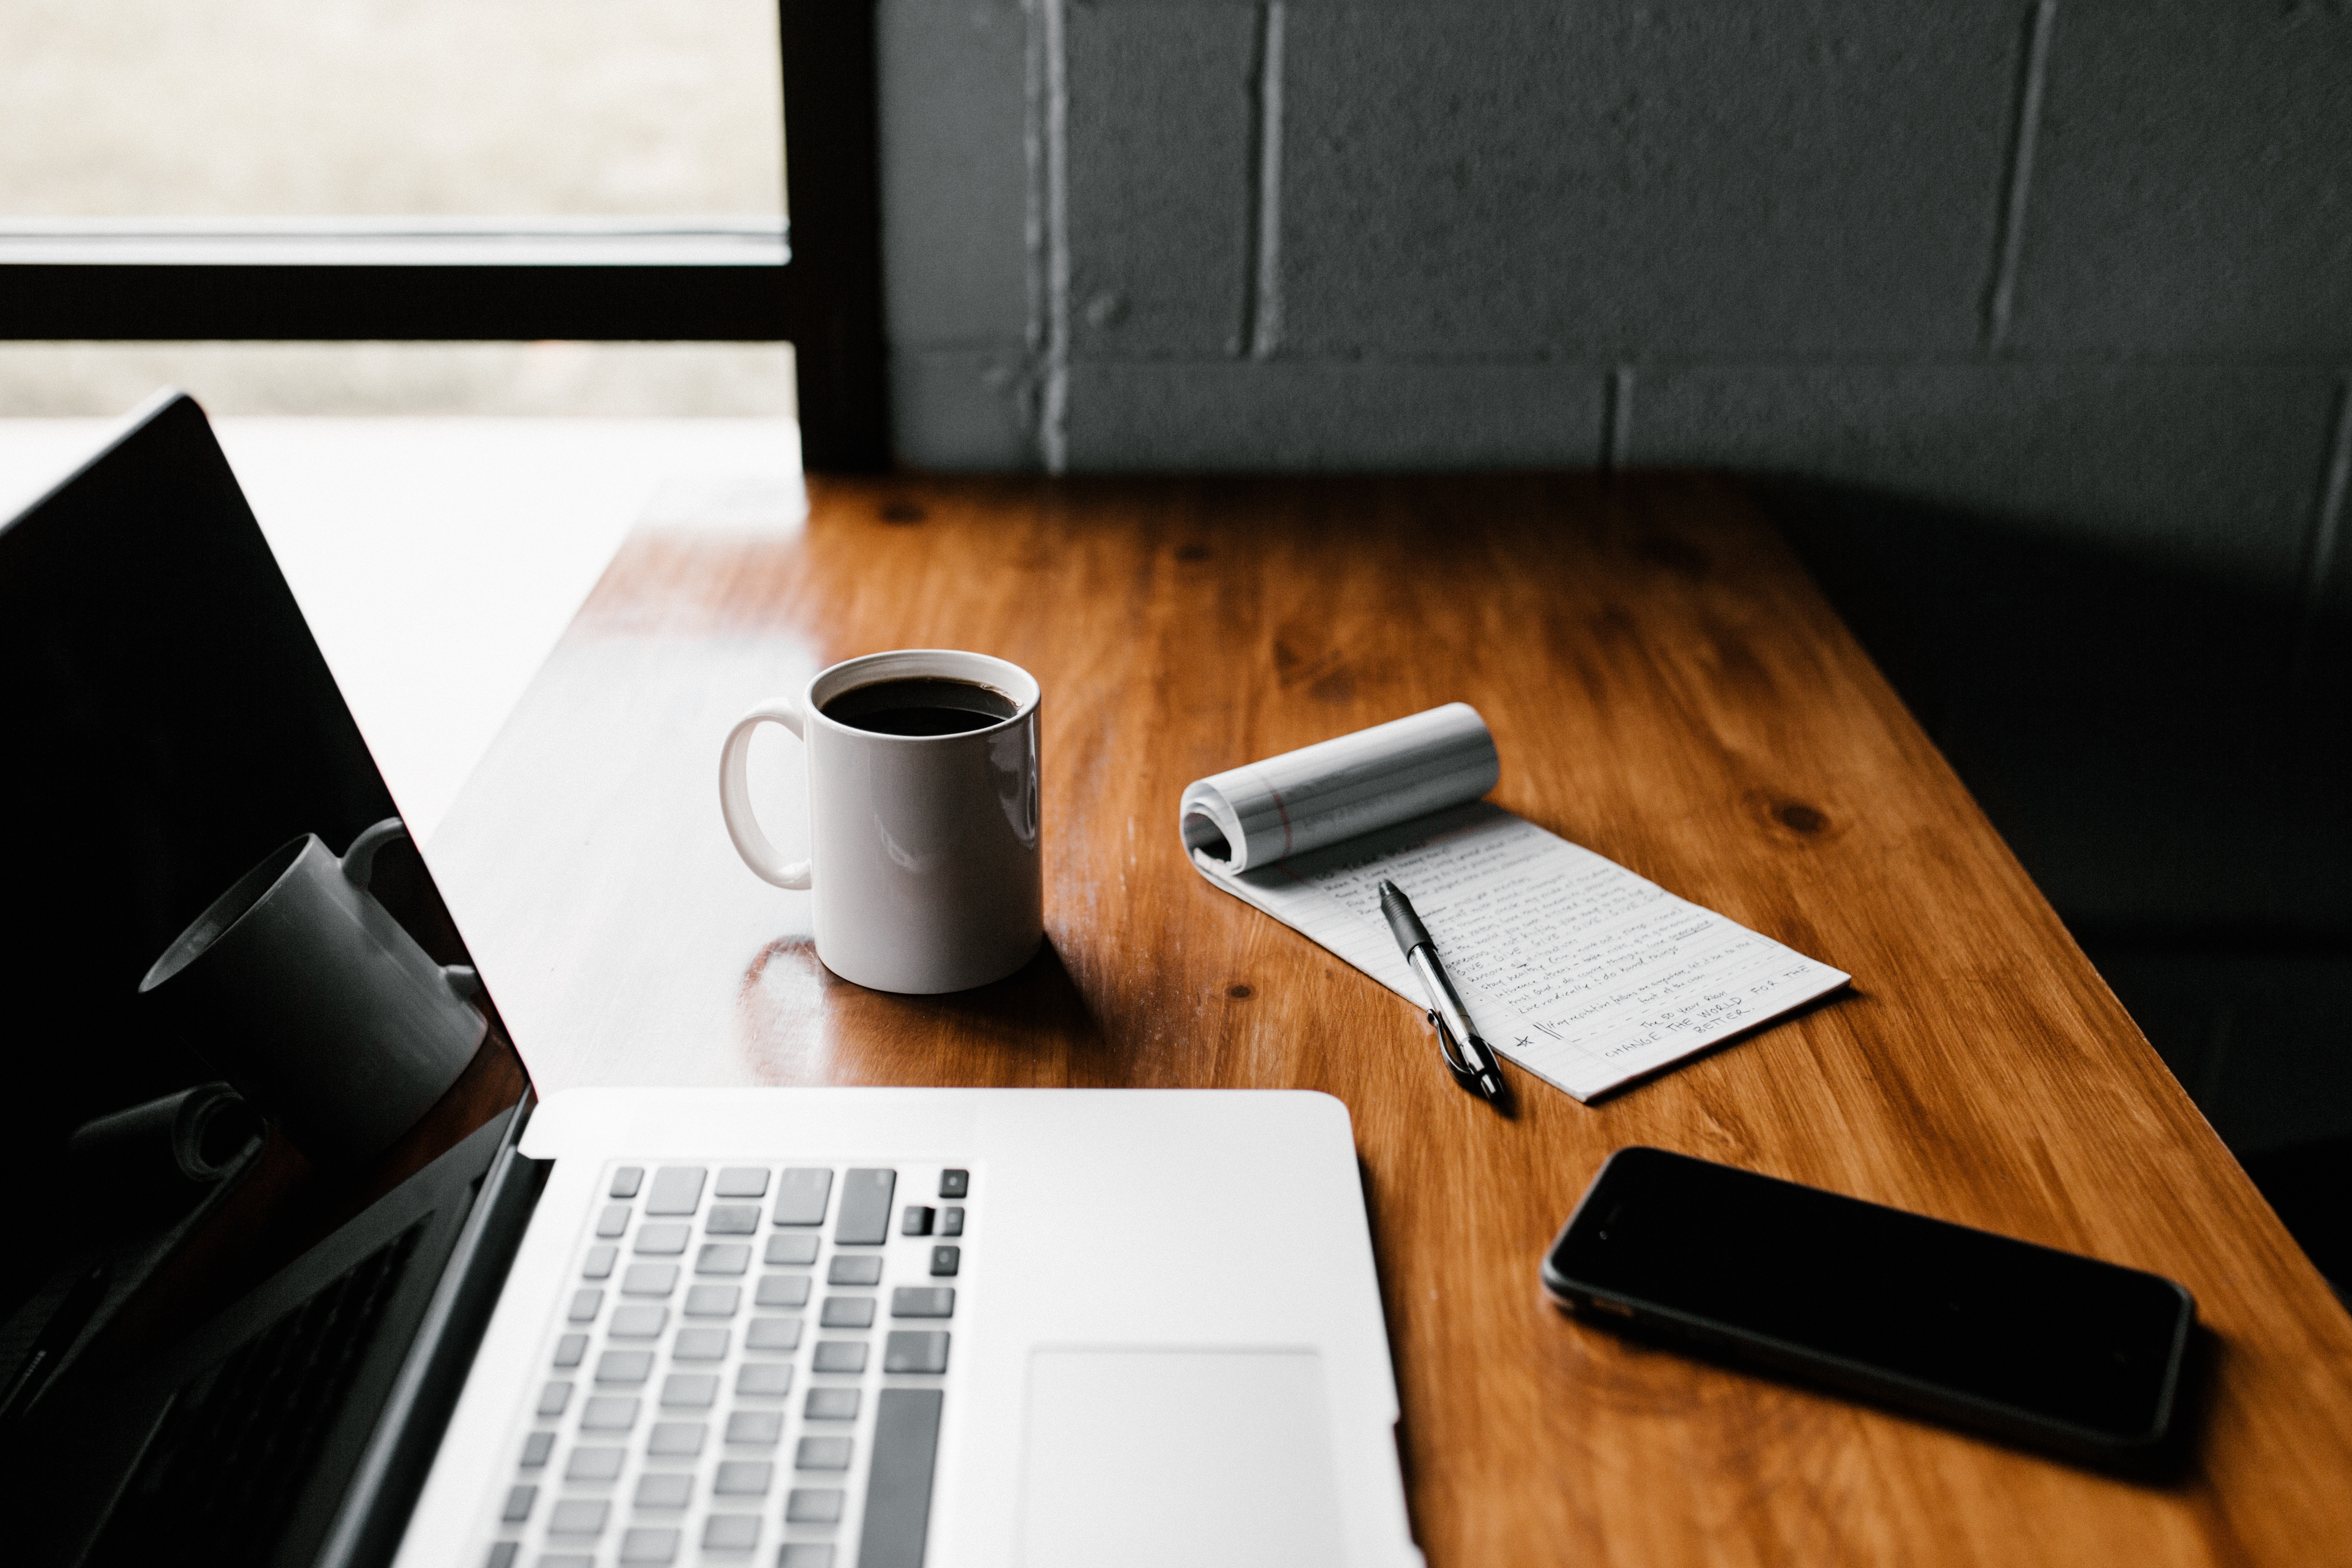
product, electronic device, product design, furniture, laptop, table, technology, gadget, desk